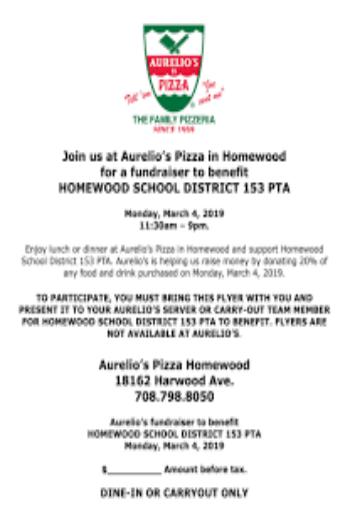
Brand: Aurelio's Pizza
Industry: Food